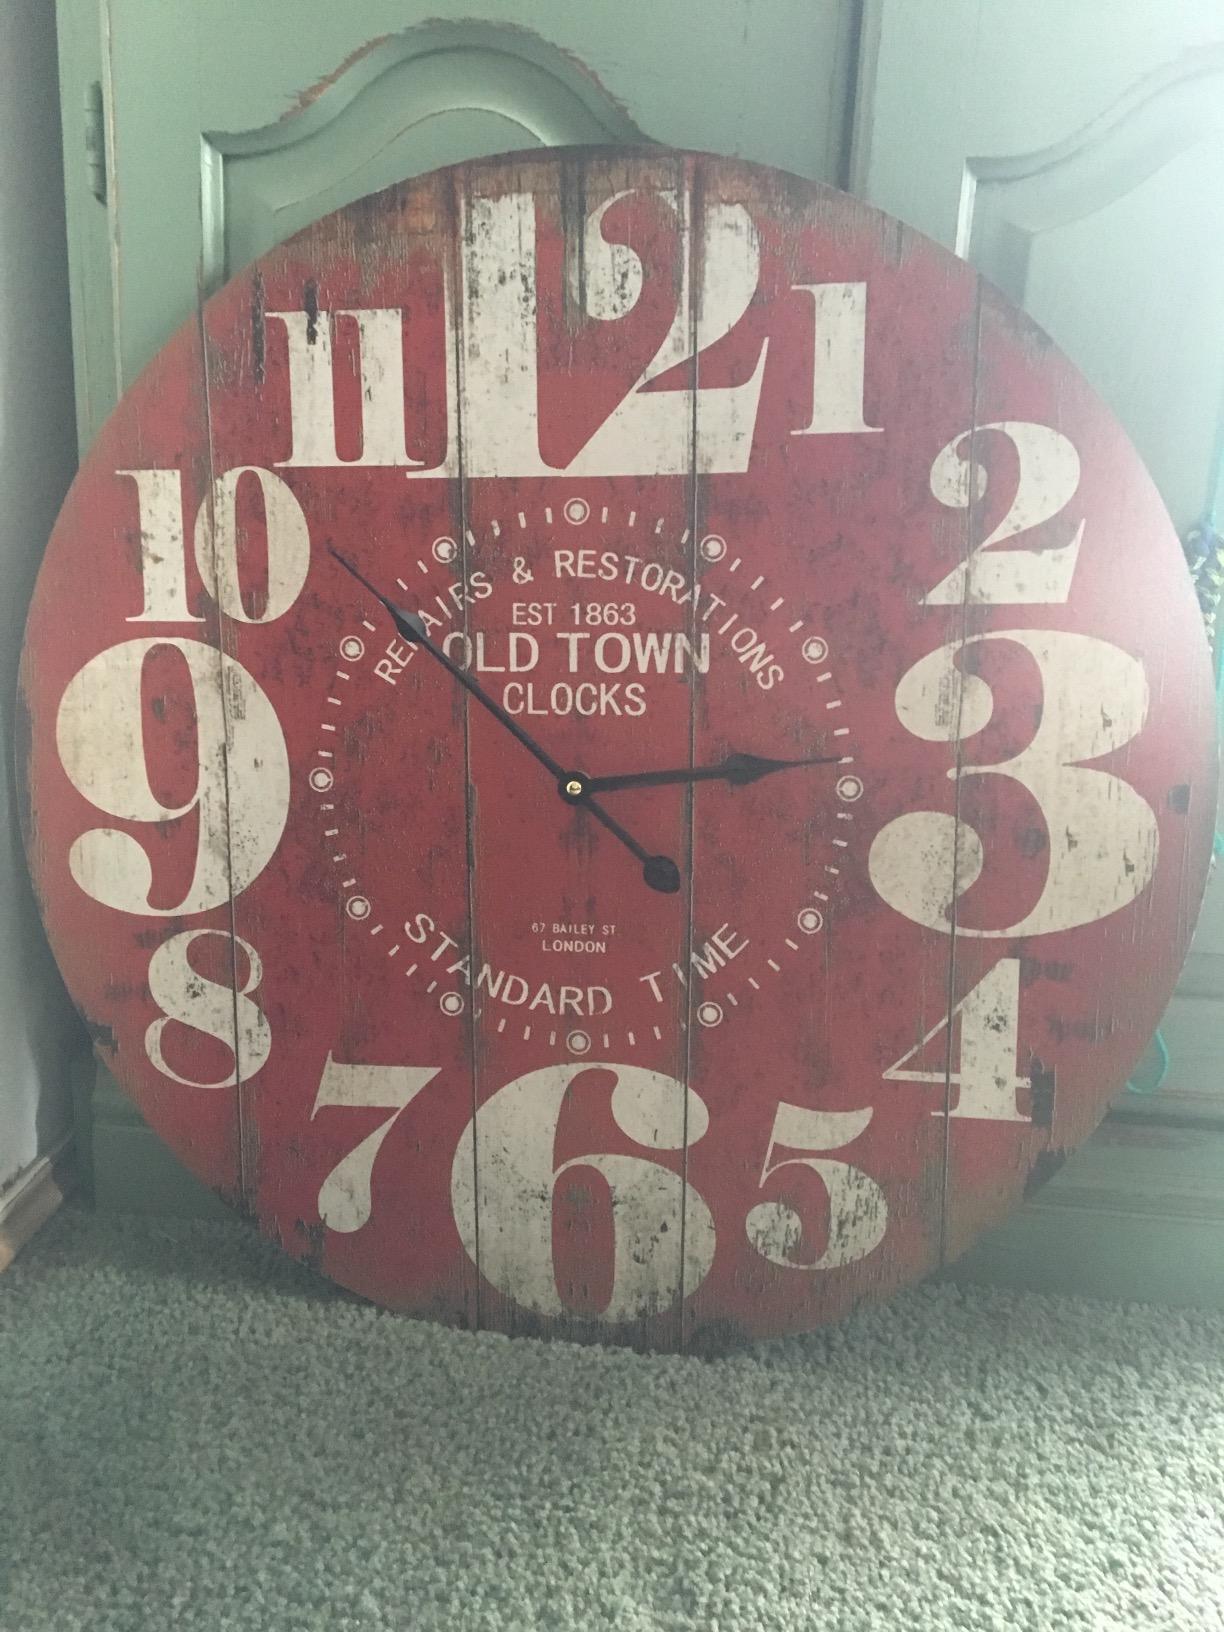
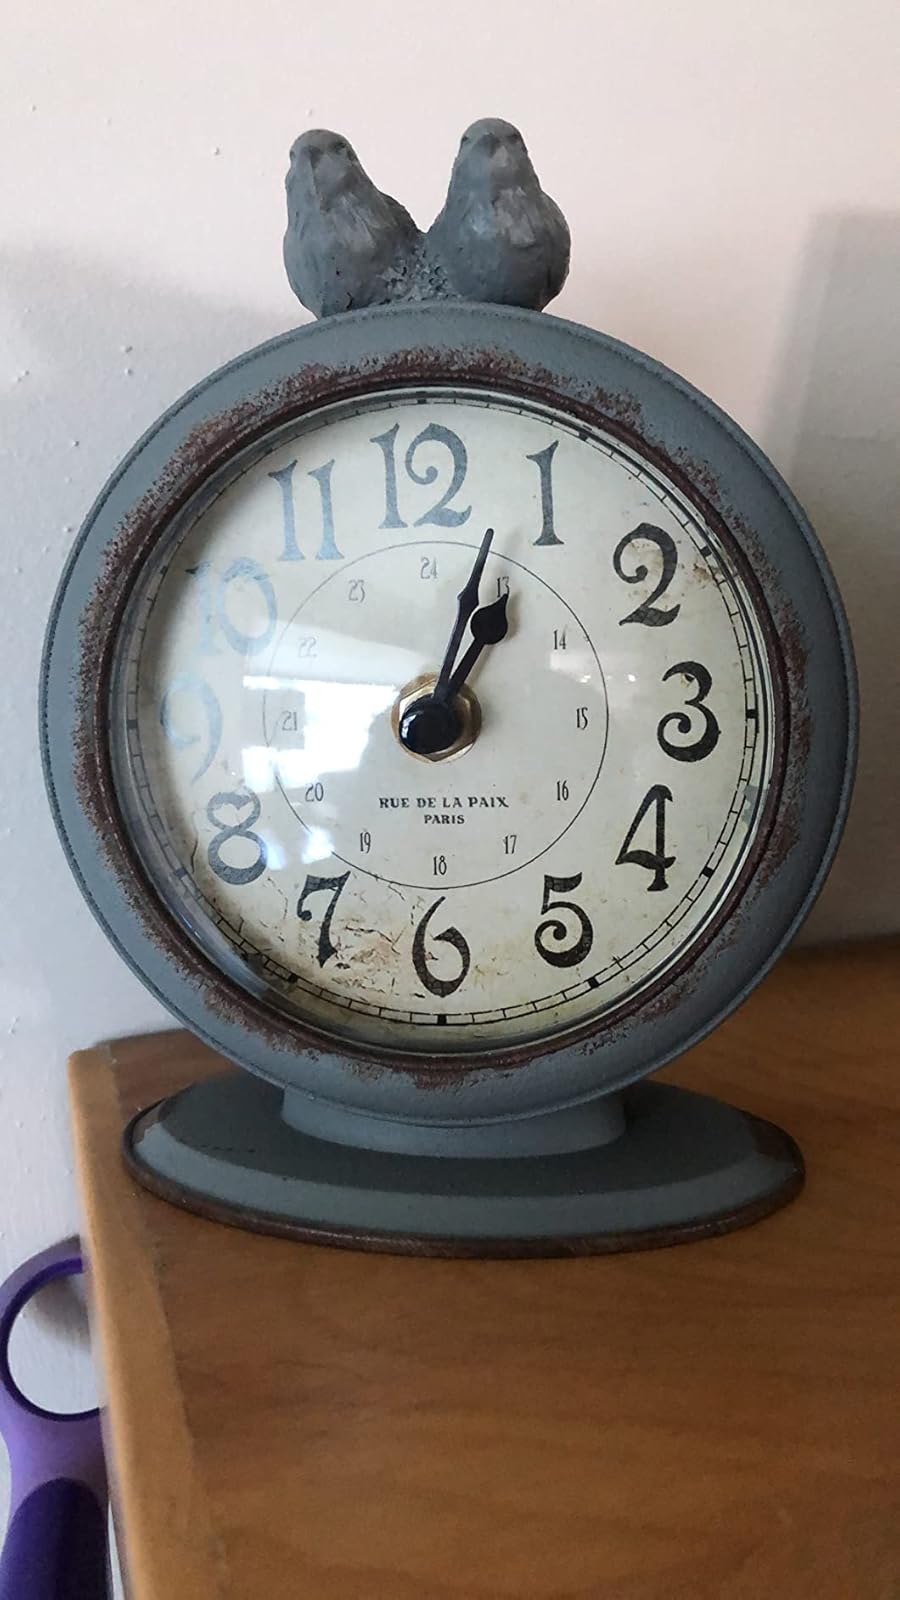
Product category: clock
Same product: no